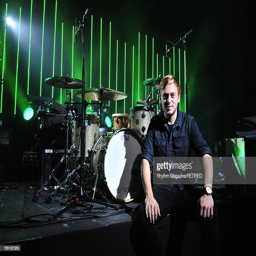
portrait of actor , touring drummer .